Gladstone Branch

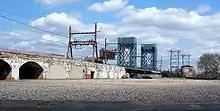
Newark Drawbridge over the Passaic River bridge. The swing bridge is to the right of the vehicular William A. Stickel Memorial Bridge (I-280) lift bridge in background

The line begins its journey by following I-280 and crosses a two-track swing bridge over the Passaic River. It enters the newly renovated Newark Broad Street station, which features two high platforms serving all three tracks. Within the city limits of Newark, the line runs in a trench, passing beneath numerous streets, I-280, and the Newark City Subway. At the site of the former Roseville Avenue station, now known as the Roseville interlocking, the Montclair–Boonton Line diverges to the right. The section of the track extending westward from the Passaic River to just east of Millburn station is composed of triple tracks, while the remainder of the route to Lake Hopatcong station is a double-track railway.